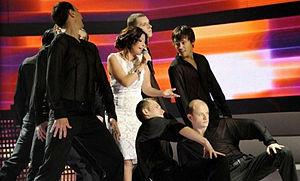
Star Academy Arabia, appelée également « Starac Arabia » ou « Star Academy Monde Arabe », autrefois « Star Academy: Al-Academya », est une émission de téléréalité musicale panarabe produite actuellement par la compagnie néerlandaise Endemol Shine Middle East en association avec Beelink Productions, et diffusée sur plusieurs chaînes de télévision et de radio arabes ; dont LBCI et CBC.